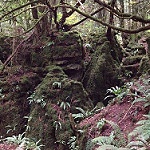
Scene: Outdoor